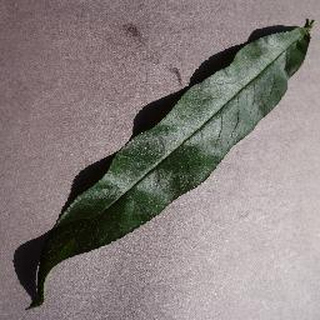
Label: healthy_peach